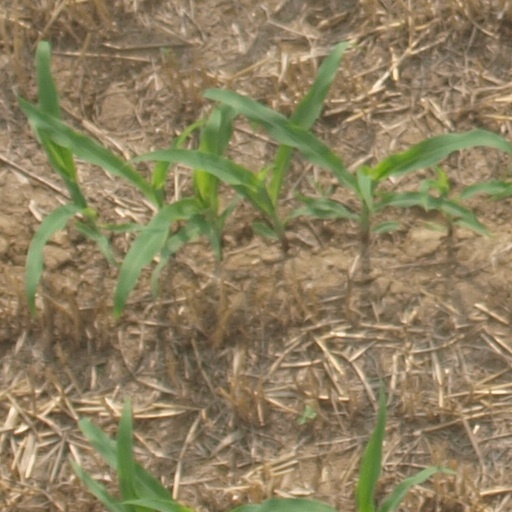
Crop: maize; corn